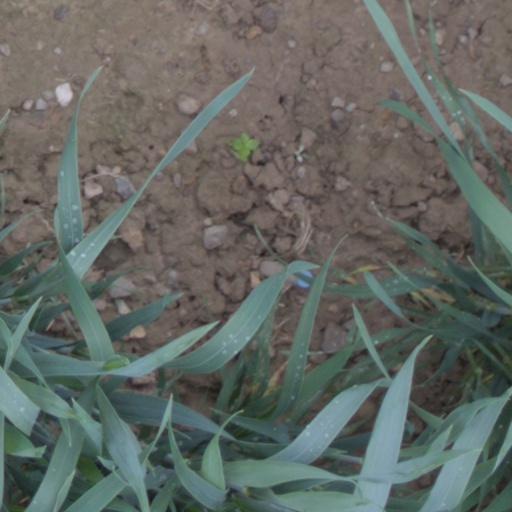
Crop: wheat